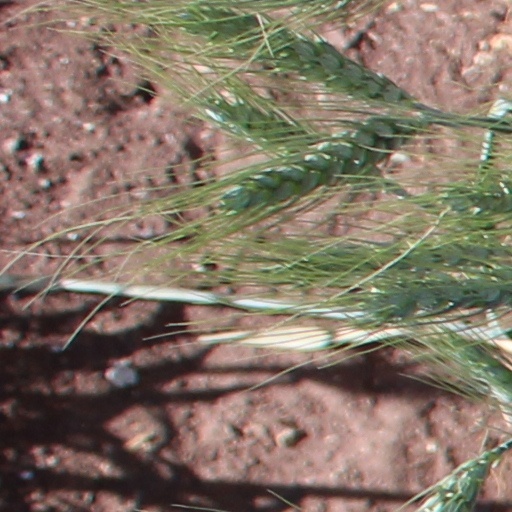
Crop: wheat